Athletic trainer

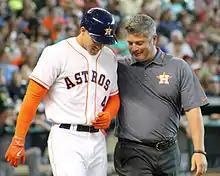
Athletic trainer Nate Lucero ("right") evaluates Houston Astros baseball player George Springer after Springer was hit by a pitch in 2014

An athletic trainer is a certified and licensed health care provider who practices in the field of sports medicine. Athletic training has been recognized by the American Medical Association (AMA) as an allied health care profession since 1990.